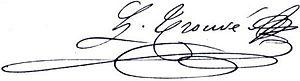
Gustave Pierre Trouvé, né le 2 janvier 1839 à La Haye-Descartes et mort le 27 juillet 1902 à Paris, est un ingénieur électricien et inventeur français du XIXᵉ siècle.